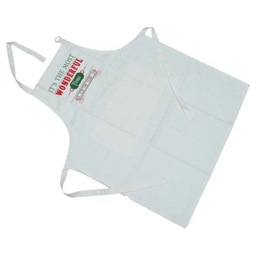
it 's the most wonderful time of the year -- white apron